Samlesbury Hall

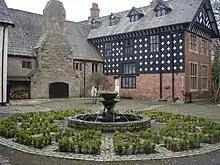
Courtyard

Samlesbury Hall is a historic house in Samlesbury, Lancashire, England, east of Preston. It was built in 1325 by Gilbert de Southworth (b. 1270), and was the primary home of the Southworth family until the early 17th century.